Quandahl, Iowa

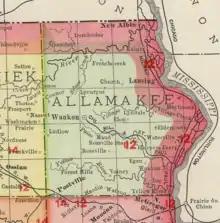
Quandahl in Allamakee County, Iowa, in 1903

Quandahl was founded in the northwestern corner of the county; the community's post office opened in 1877 and closed in 1906.